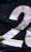
Number: 2